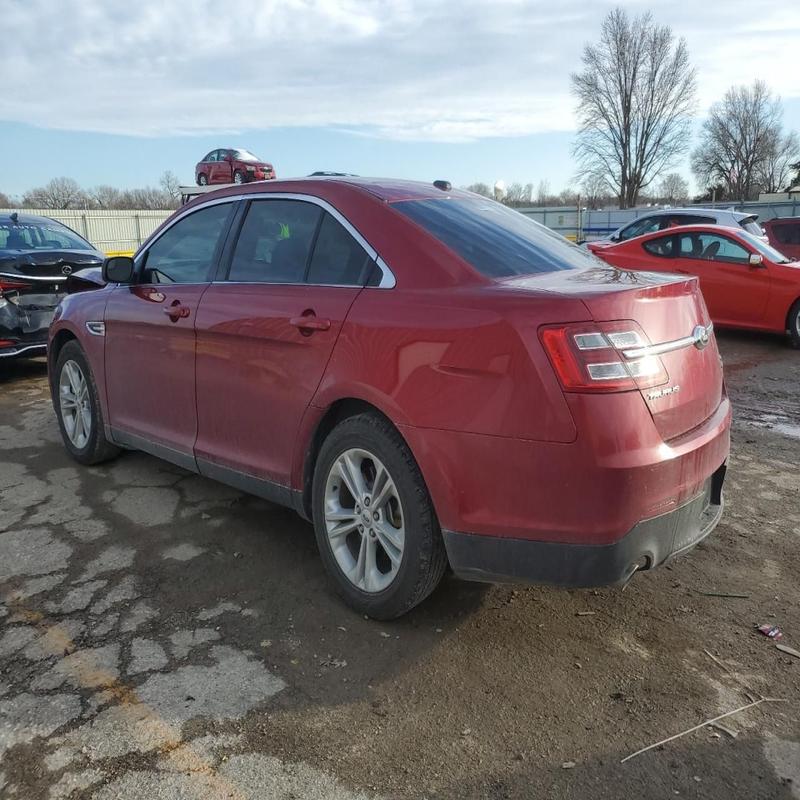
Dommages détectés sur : porte arrière droite, aile arrière droite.
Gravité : mineur